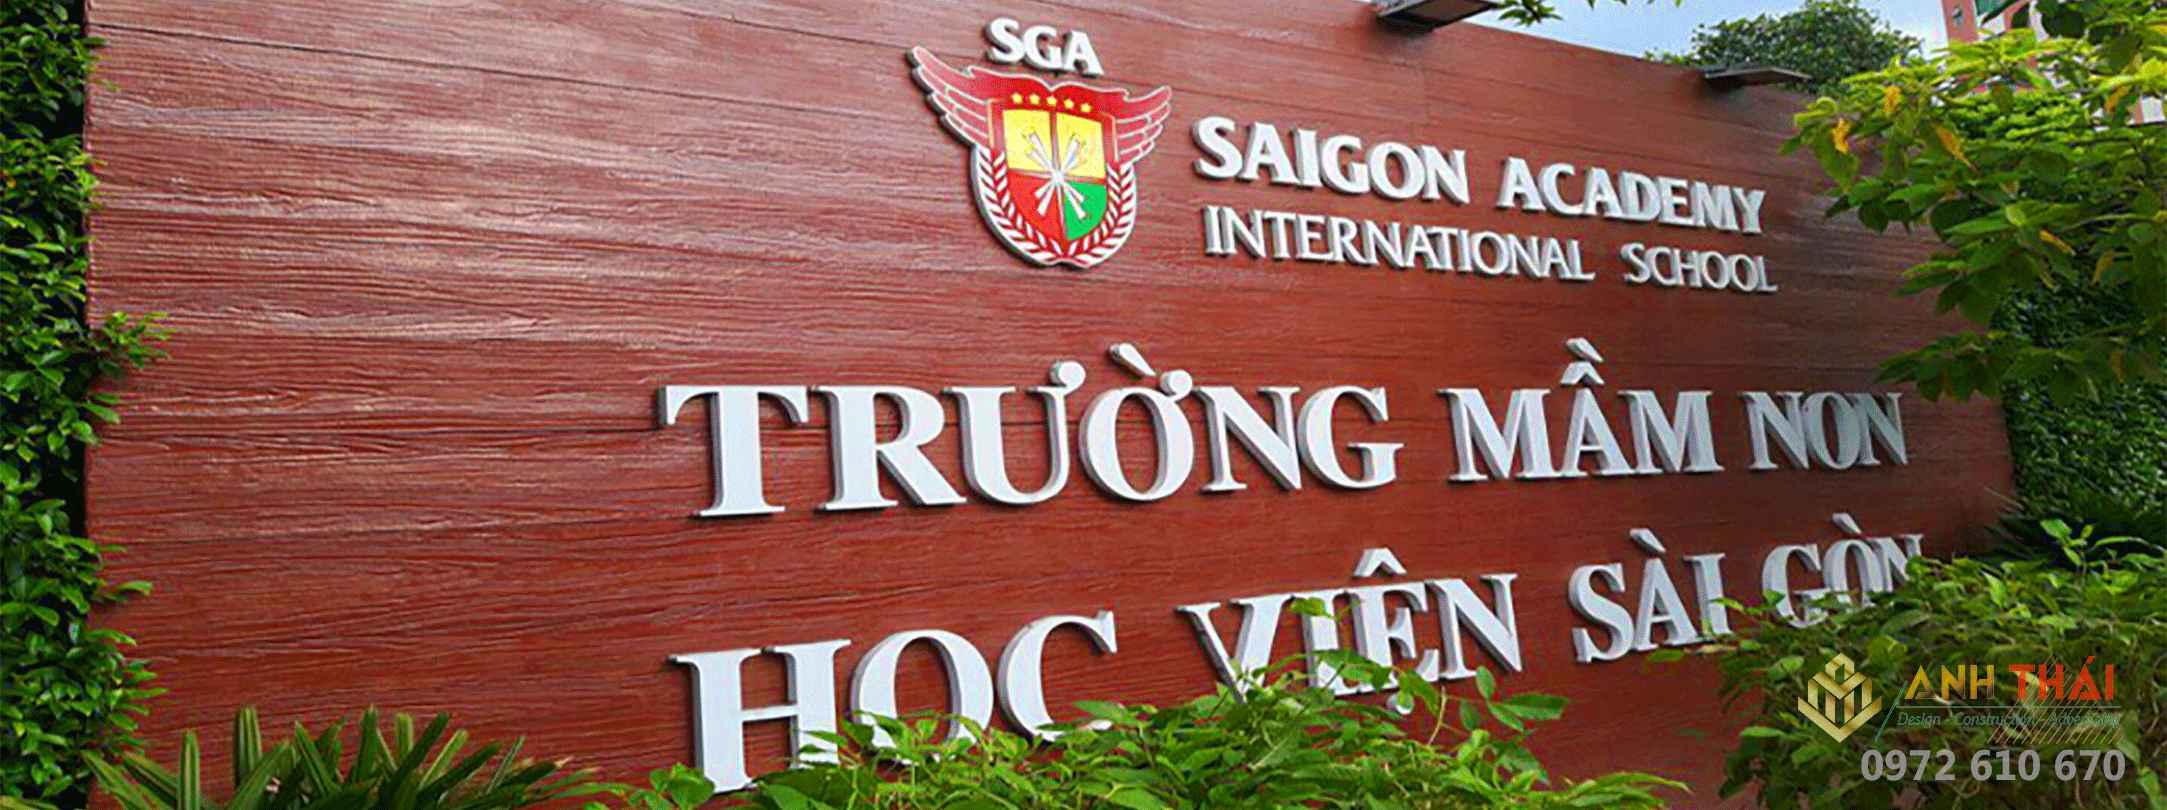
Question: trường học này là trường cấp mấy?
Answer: trường mầm non